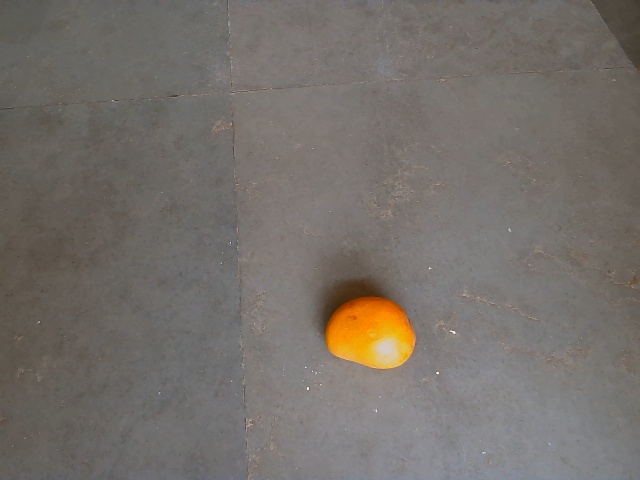
Label: Ripe_Mango